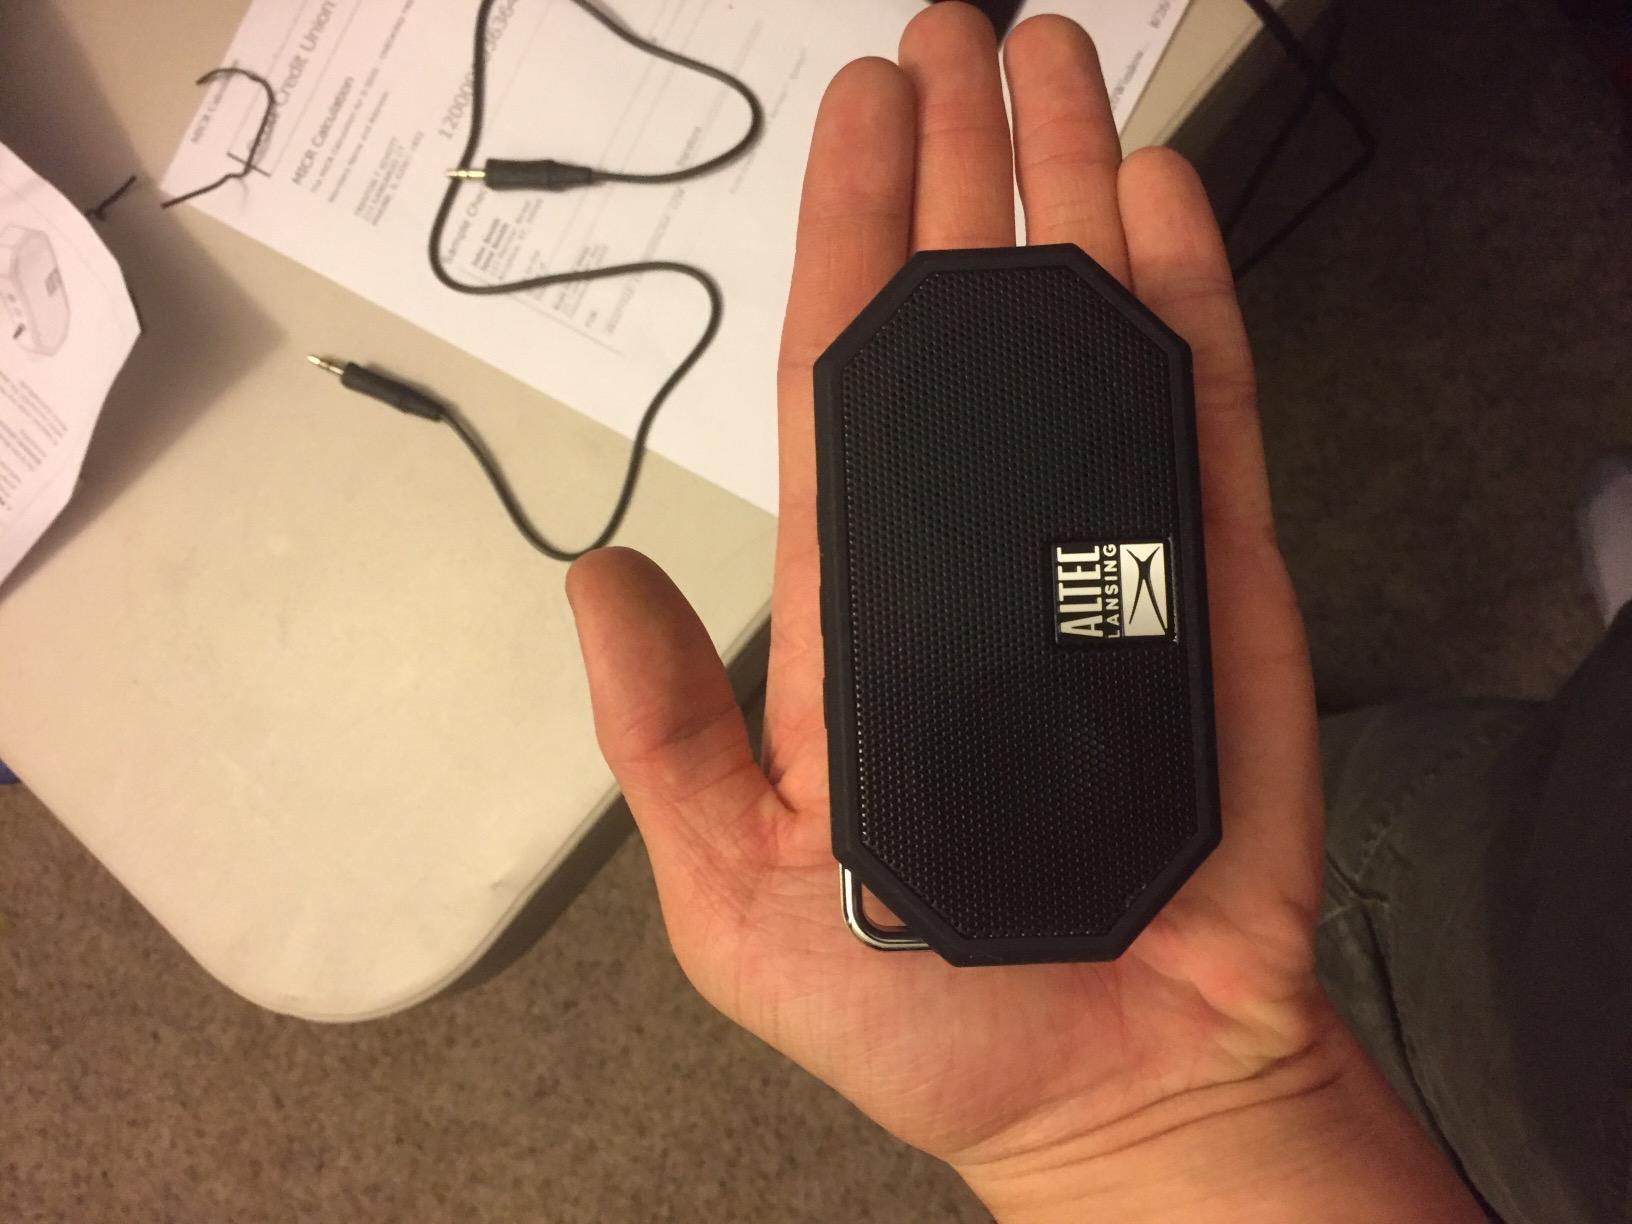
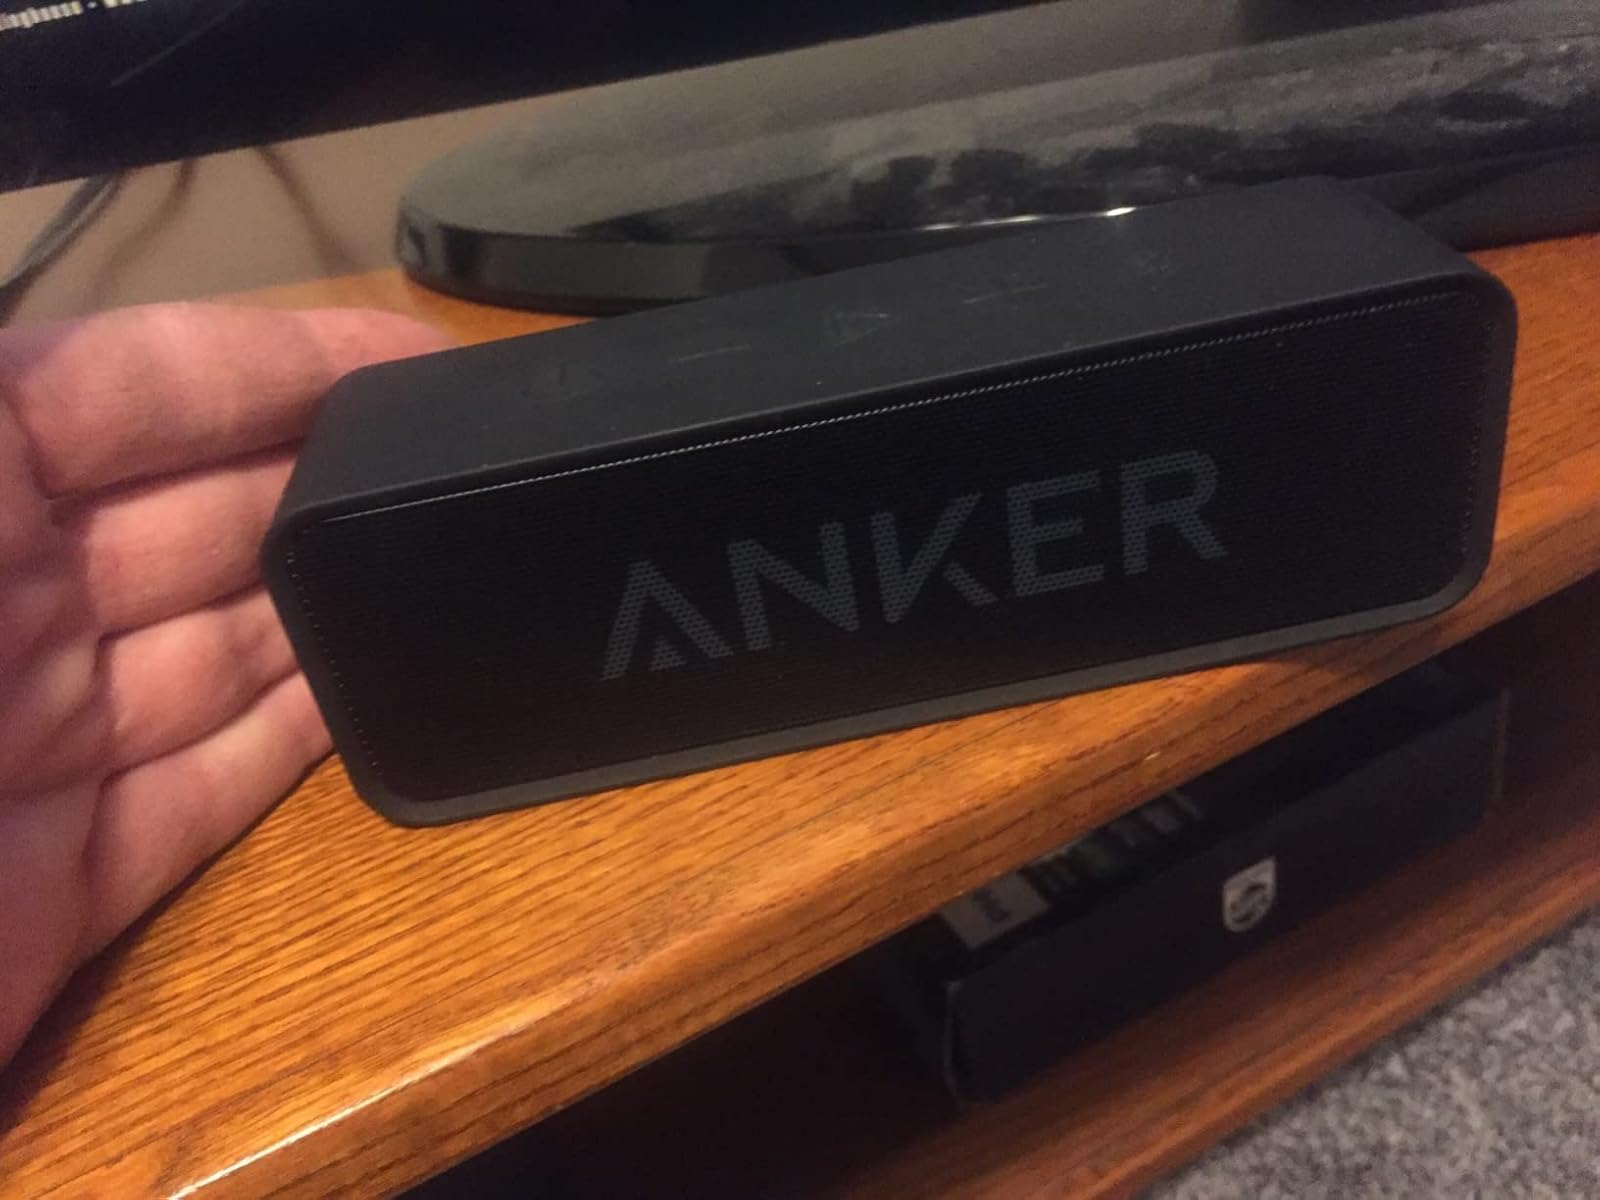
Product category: speaker
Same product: no